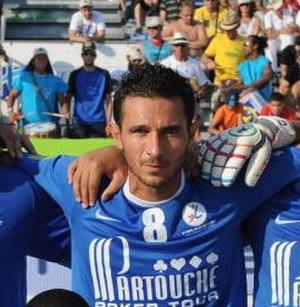
Stéphane François avec l'équipe de France de Beach soccer en 2010.
Stéphane François, né le 11 avril 1976 à Marseille, est un footballeur français international de football de plage reconverti entraîneur.
L'équipe de France de football de plage en 2011 dispute le Championnat d'Europe et est invitée au BSWW Mundialito.